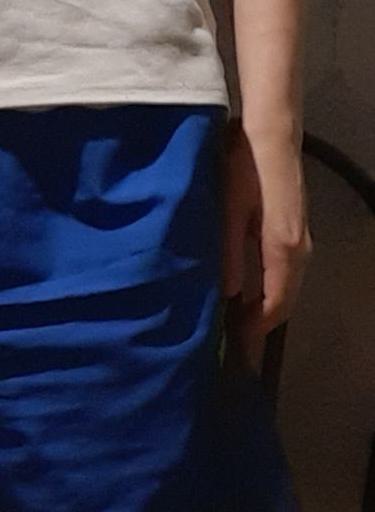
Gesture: no_gesture